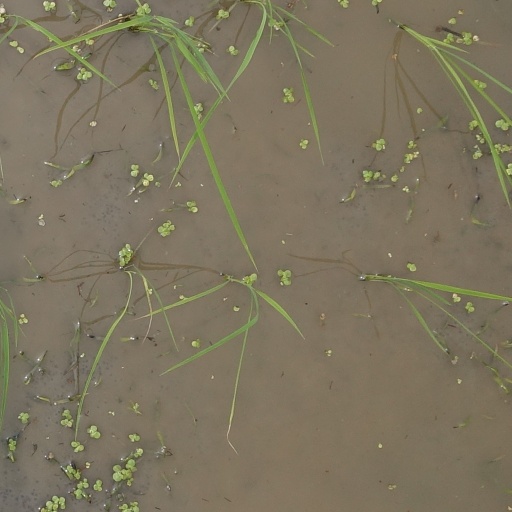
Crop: rice